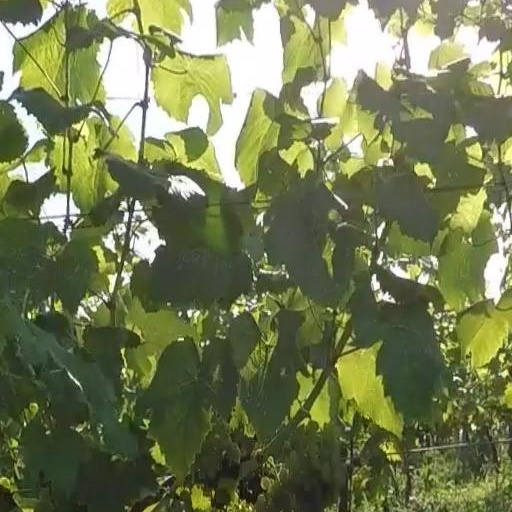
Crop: grape